Upali Wijewardene

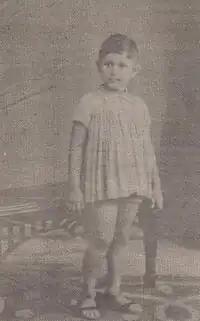
Upali Wijewardene as a young child.

Wijewardene was born on 17 February 1938, at his paternal grandmother's house in Sri Ramya, Colombo, to Don Walter Tudugalle Wijewardene and Anula Kalyanawathie Wijesinghe. The youngest and only son of his parents, he had two older sisters, Anoja and Kalyani. The Wijewardene family was from Kelaniya. His grandfather, Muhandiram Don Phillip Wijeywardene, a timber merchant, founded the family business. Wijewardene lost his father when he was eighteen months old, and was raised by his mother in the family home "Sedawatte Walawwe" in Kolonnawa.